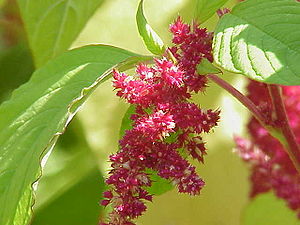
Amarant (farve)
Blomsterne af amarant planten
Amarant er en rødlig-rosa farve som repræsenteres af farven på blomsterne af planten amarant. Farvestoffet amaranth bruges som tilsætningsstof og har E-nummer 123.